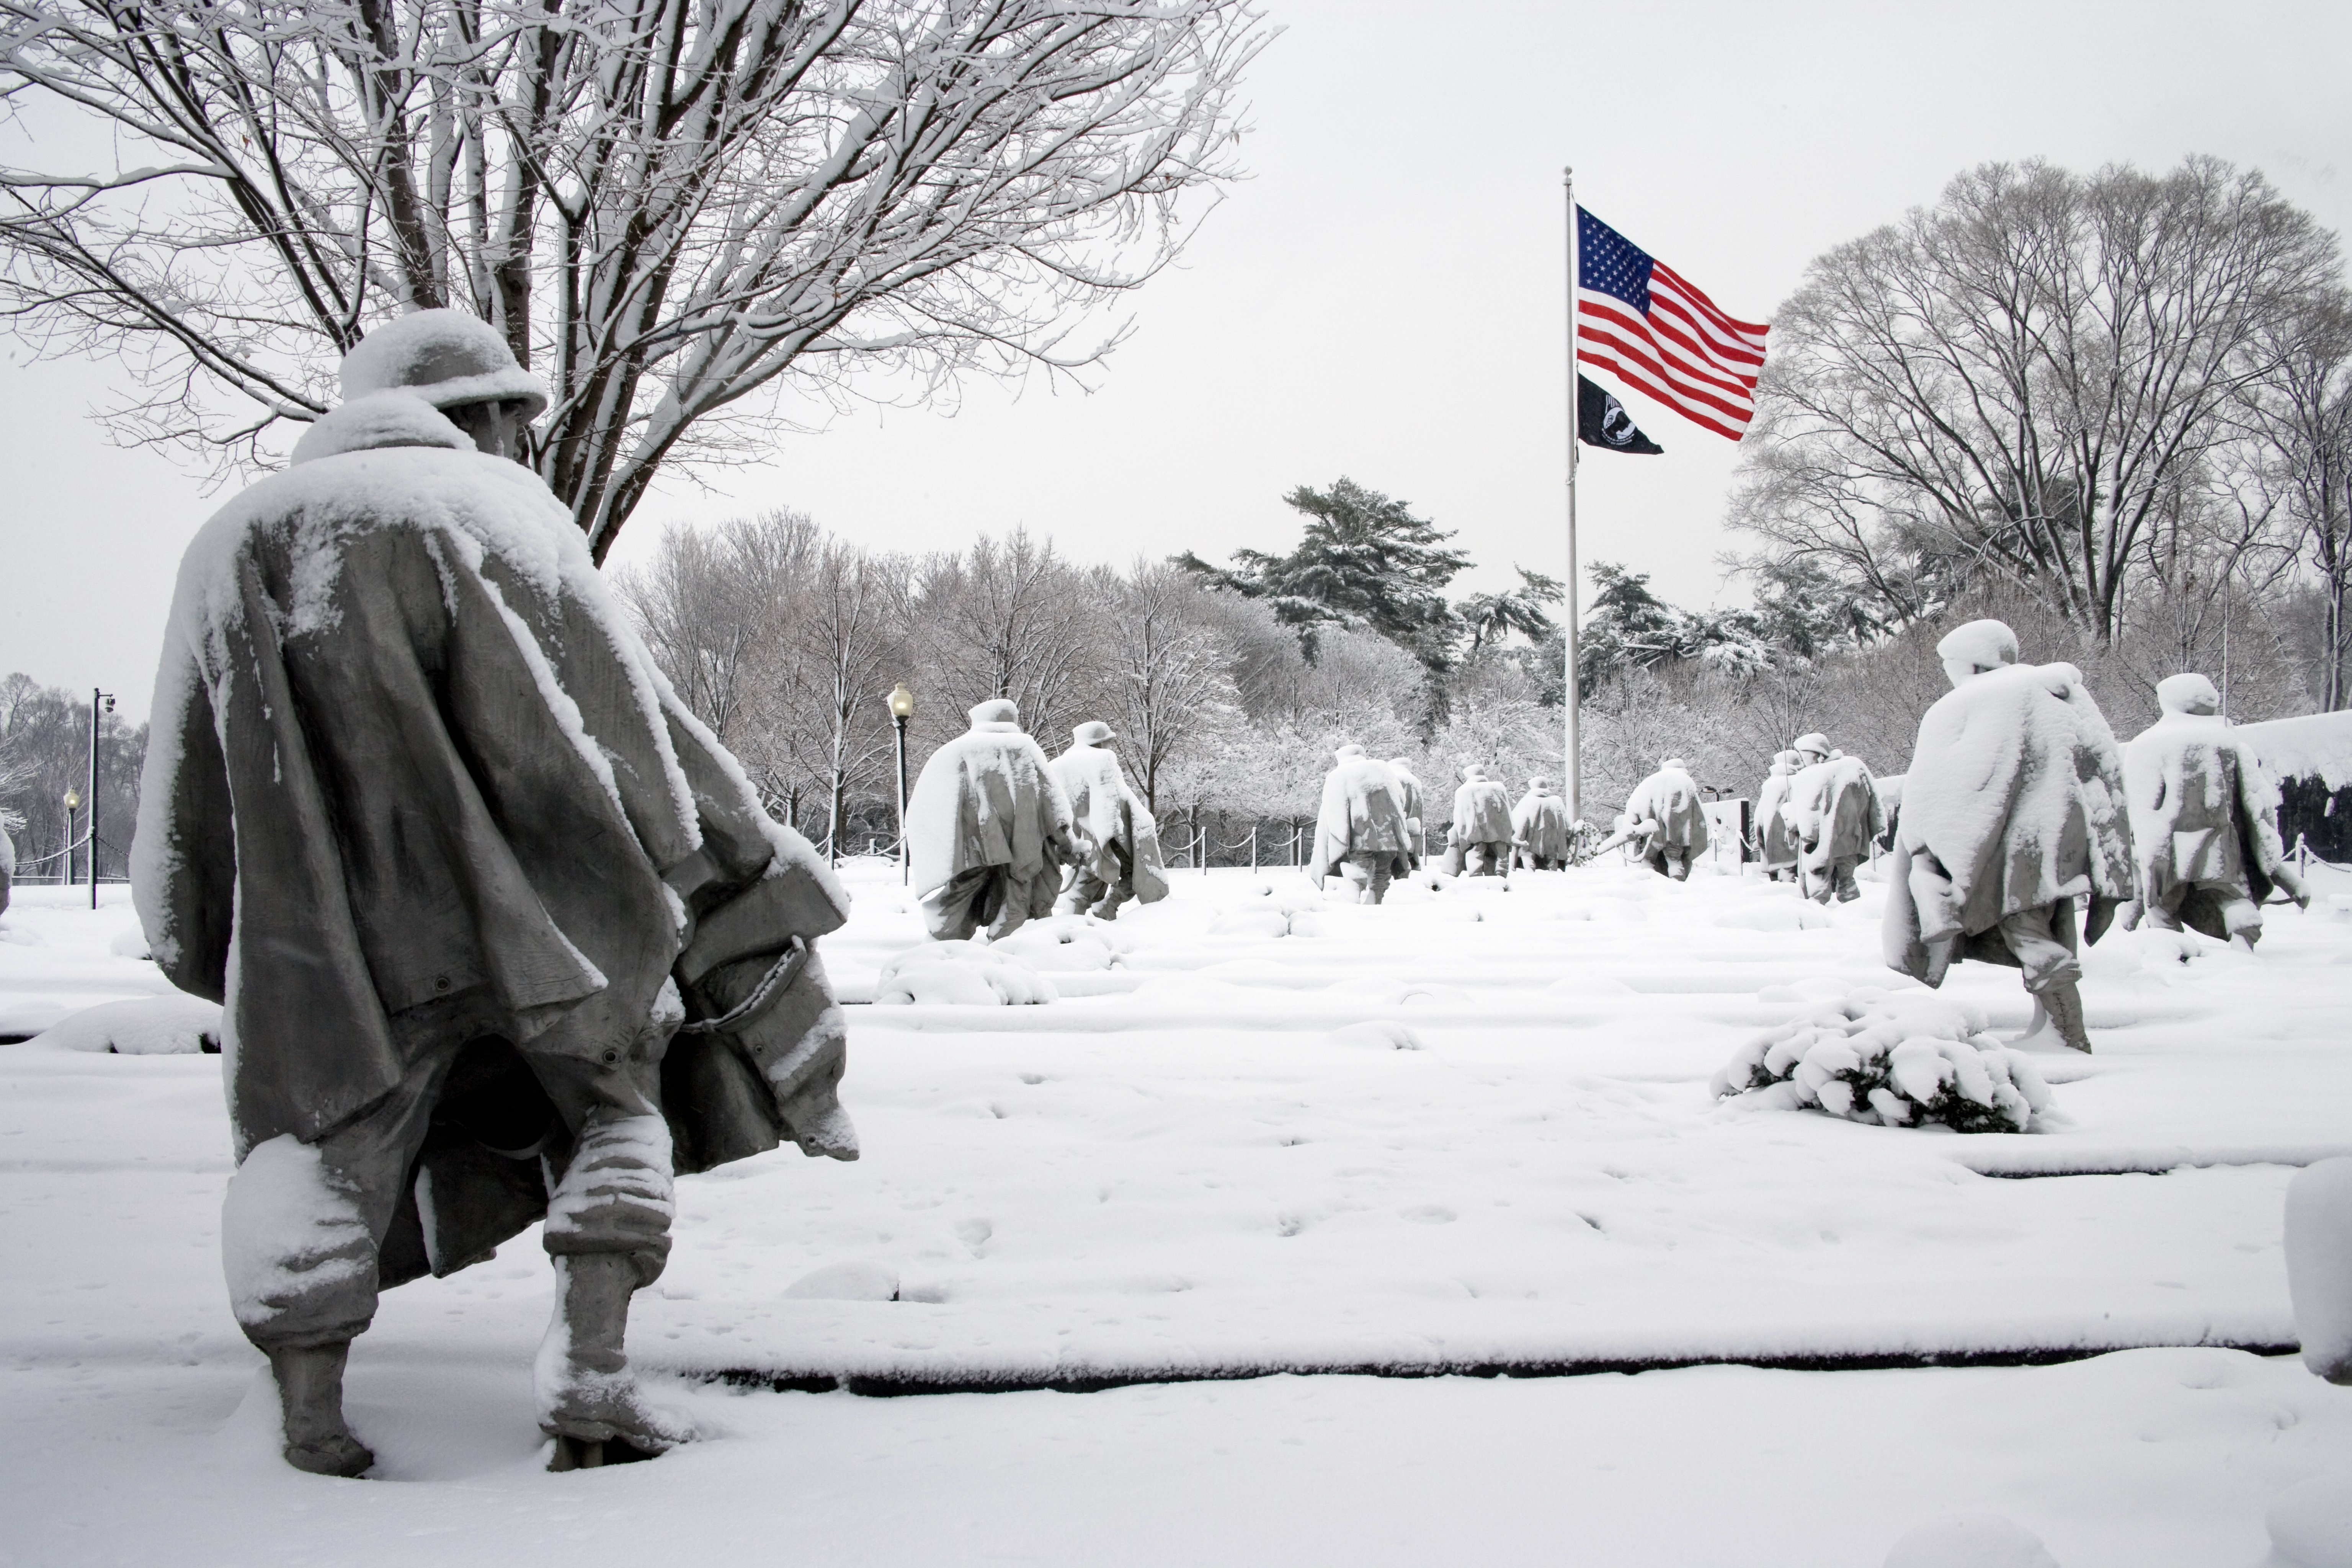
snow, winter, black and white, monument, statue, soldier, weather, usa, landmark, monochrome, season, washington, history, blizzard, freezing, monochrome photography, winter storm, korean war memorial